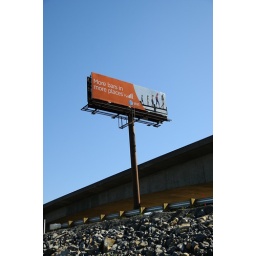
Across the river and under the bridge